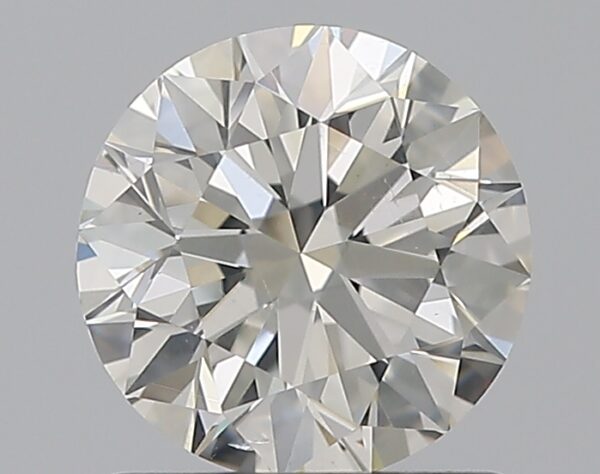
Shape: round
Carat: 1
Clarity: SI1
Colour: I
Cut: EX
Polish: EX
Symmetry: EX
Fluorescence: N
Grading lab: GIA
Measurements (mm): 6.35 x 6.39 x 3.97